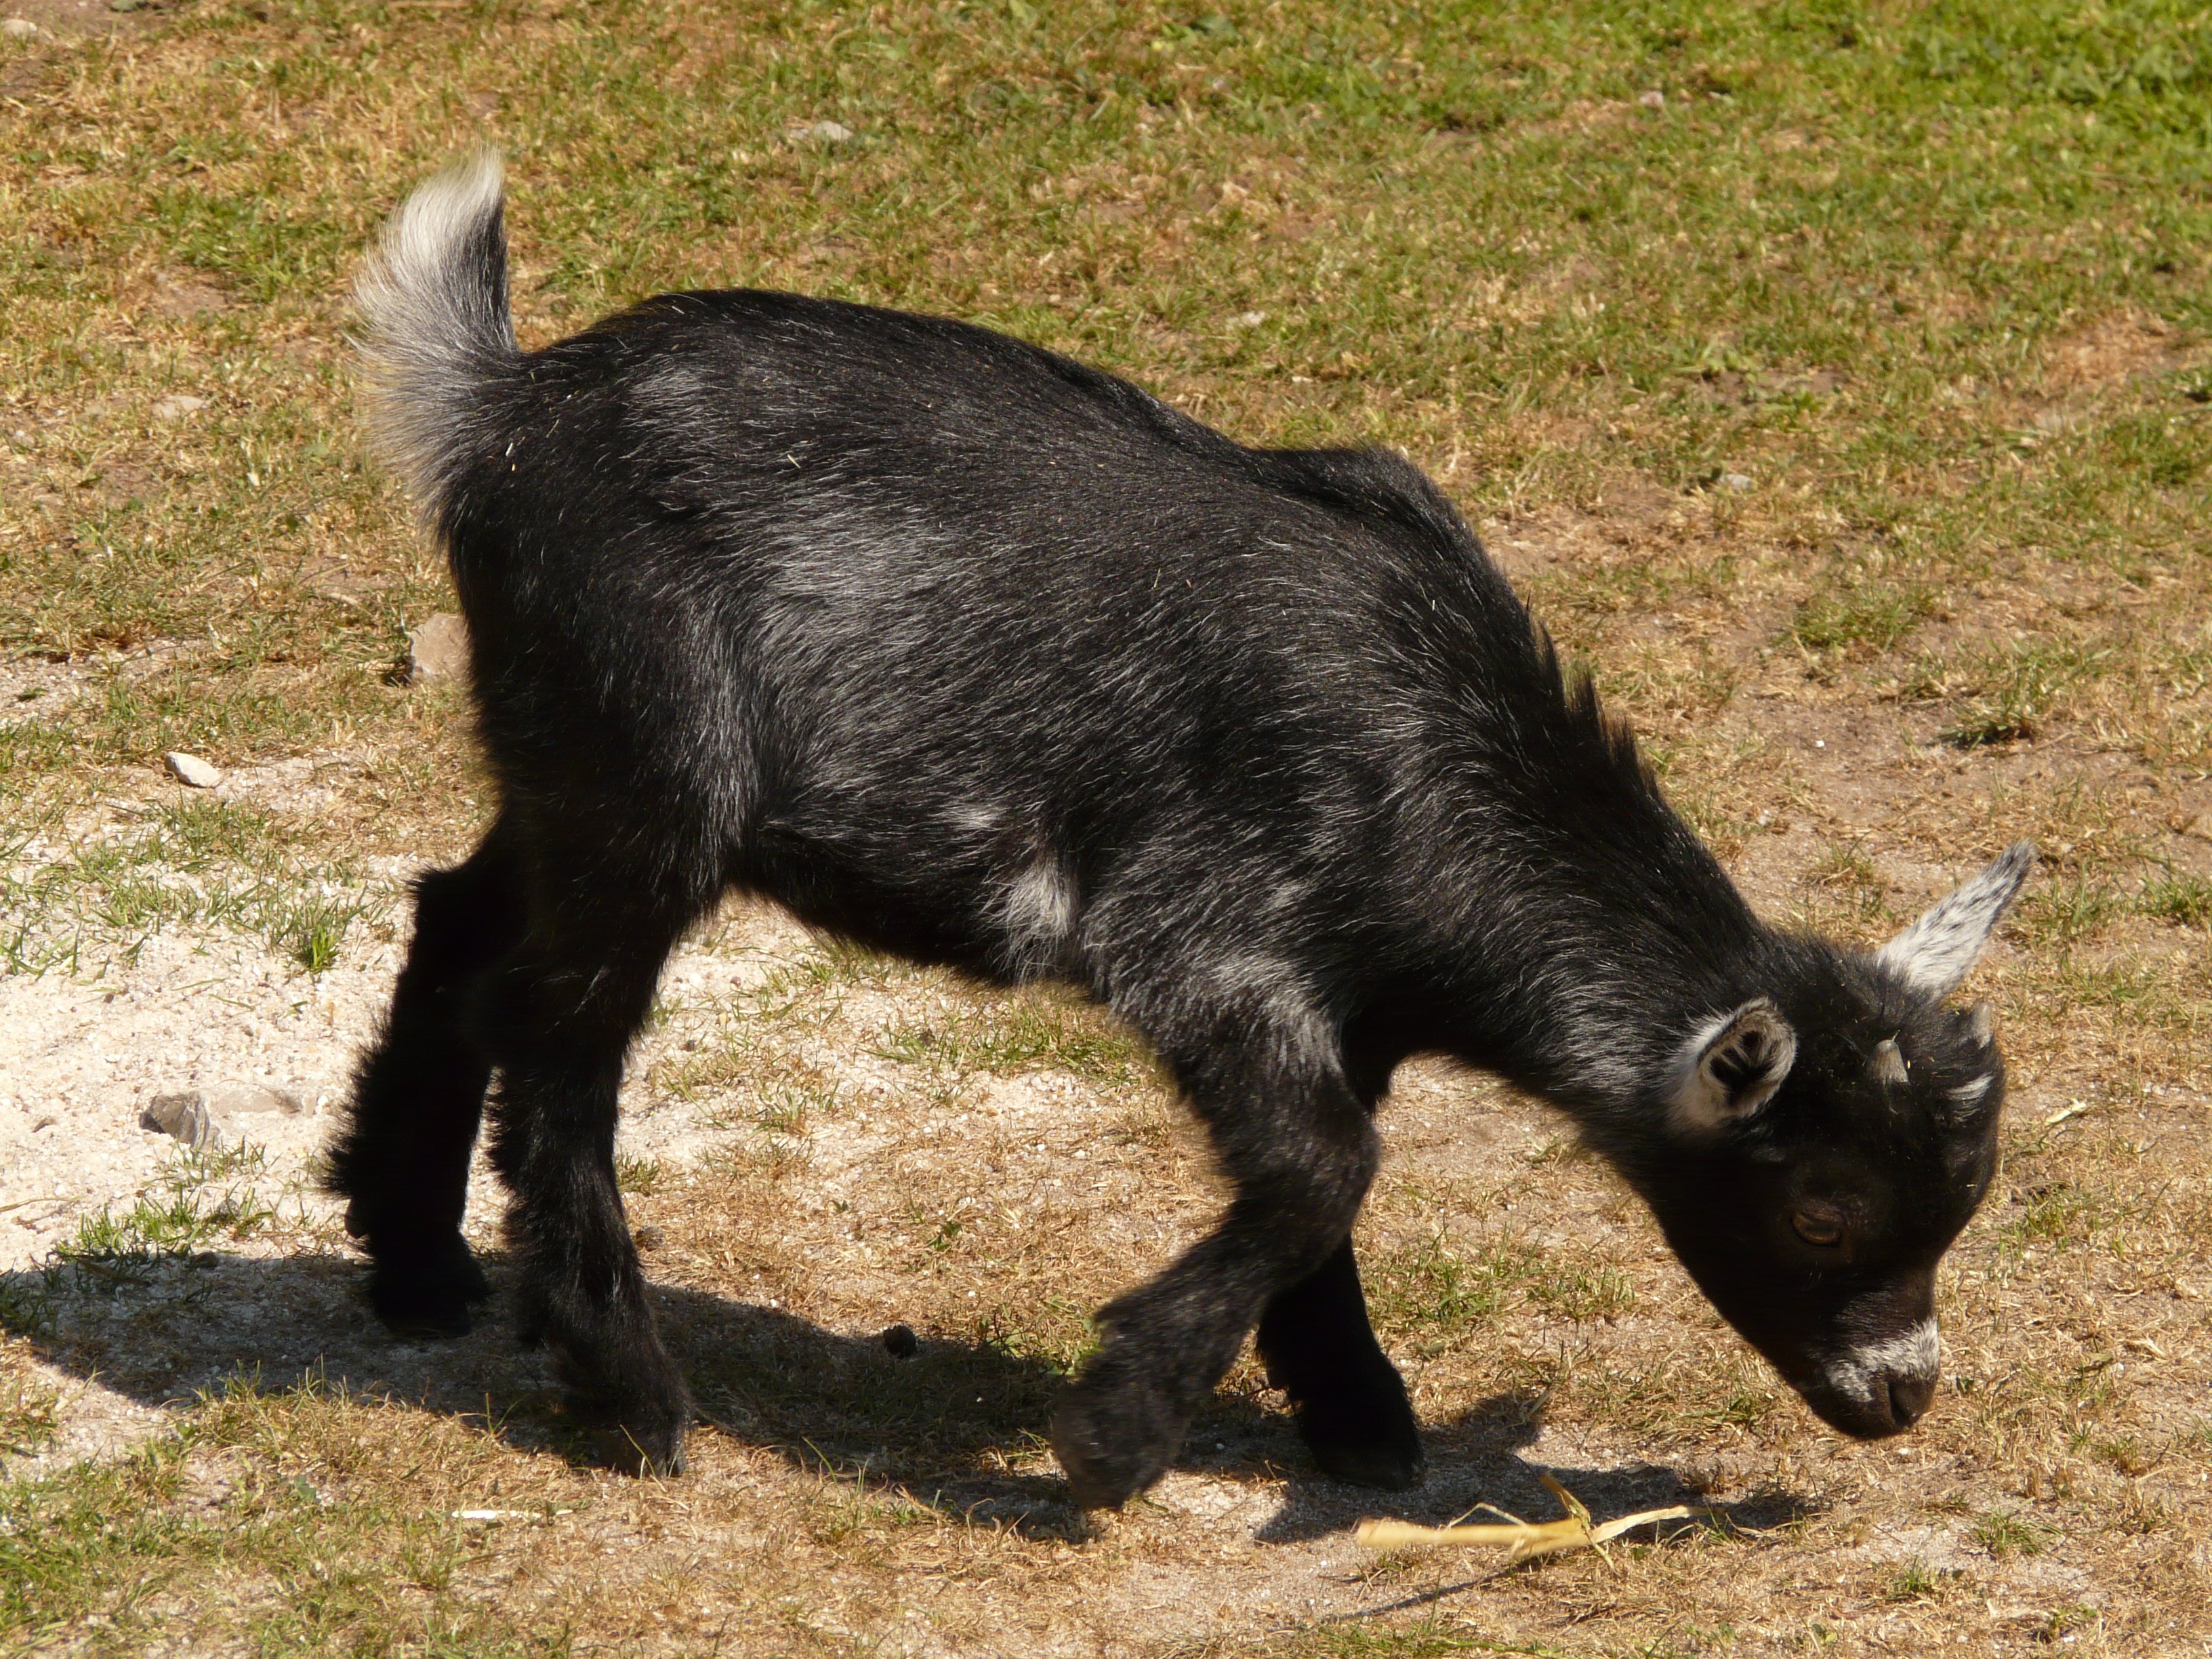
farm, kid, animal, cute, goat, fur, pasture, livestock, mammal, fauna, goats, ears, vertebrate, creature, domestic goat